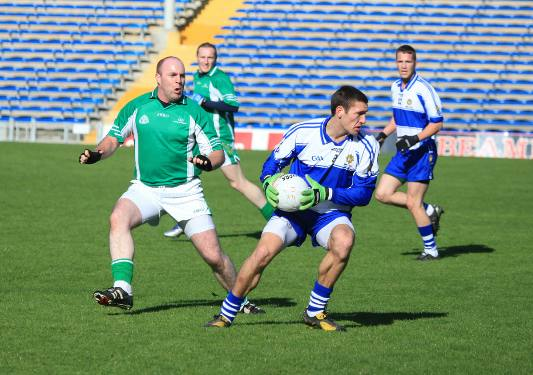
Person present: Yes